Howard C. Samuels

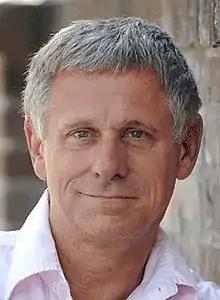

Howard Christie Samuels (born March 29, 1952) is a licensed therapist who founded and was formerly the CEO of The Hills Treatment Center, a substance abuse treatment facility, in Los Angeles. He holds a Doctorate in Clinical Psychology and is a Marriage and Family Therapist, specializing in addiction. He is also a vocal opponent of the legalization of marijuana.